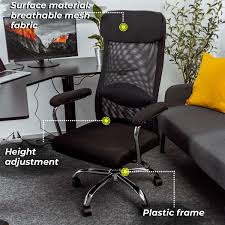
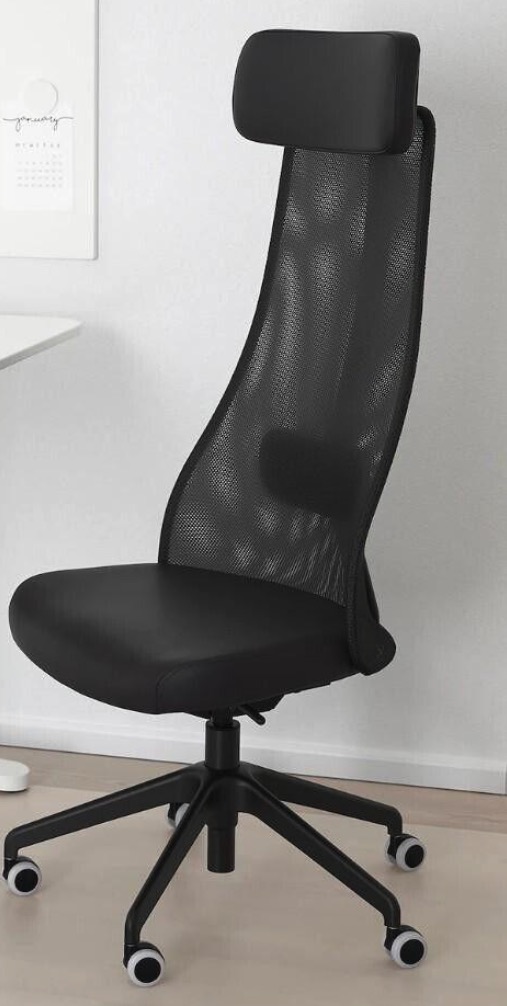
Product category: items_chair
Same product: no